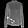
Label: Shirt